D Line (RTD)

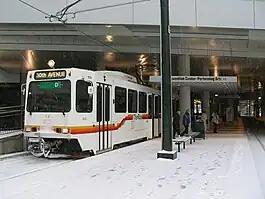
D Line at Convention Center station

The D Line is a light rail line which is part of the rail system operated by the Regional Transportation District in the Denver–Aurora Metropolitan Area in Colorado. The D line was the first line in the system when it opened in 1994, traveling from 30th & Downing in Five Points, through downtown Denver, and terminating at I-25 & Broadway as the Central Corridor. It was extended along the Southwest Corridor in July 2000. Because it was the first and only line in the system, it had no letter or color designation until the Central Platte Valley Spur opened on April 5, 2002, although, on maps, it was designated as Route 101.